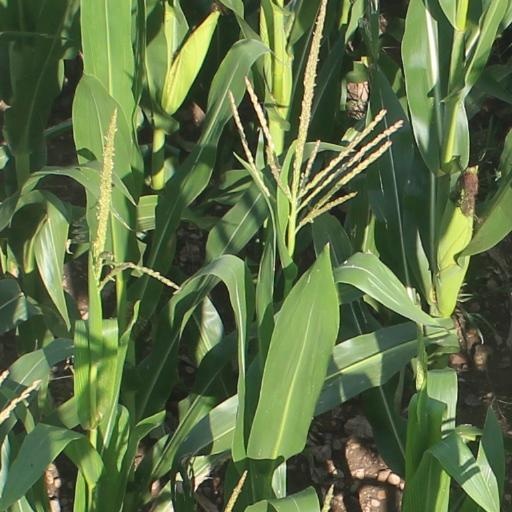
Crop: maize; corn